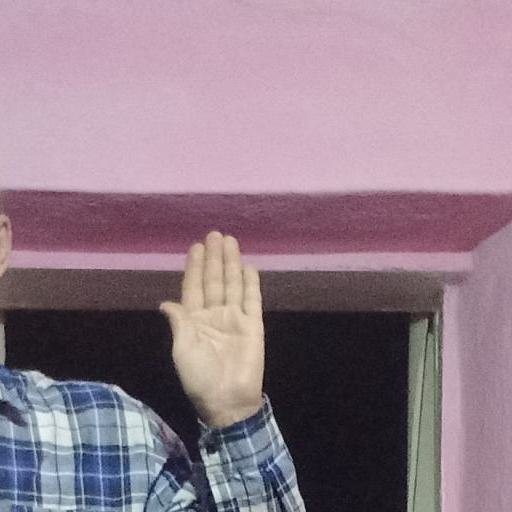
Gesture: stop